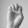
ASL letter: E